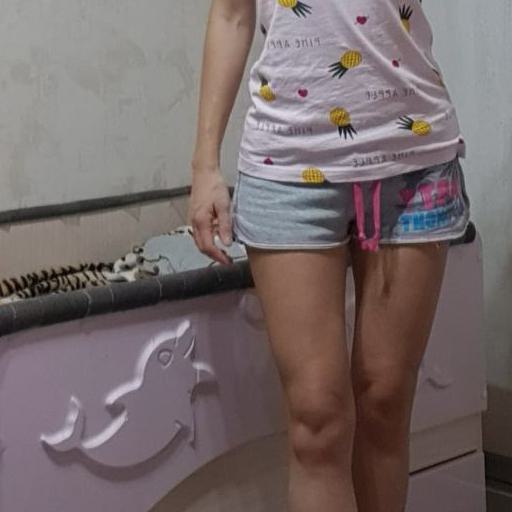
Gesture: no_gesture